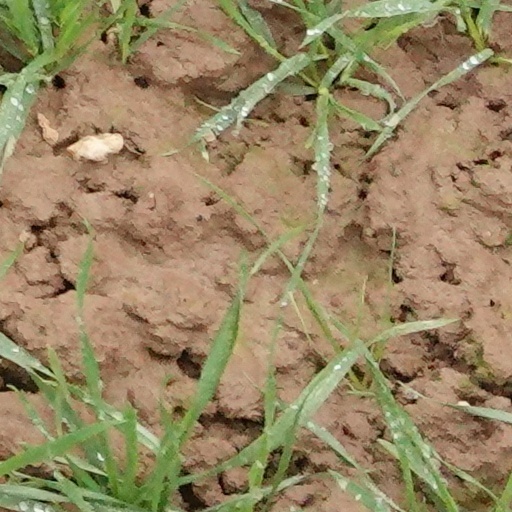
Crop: wheat